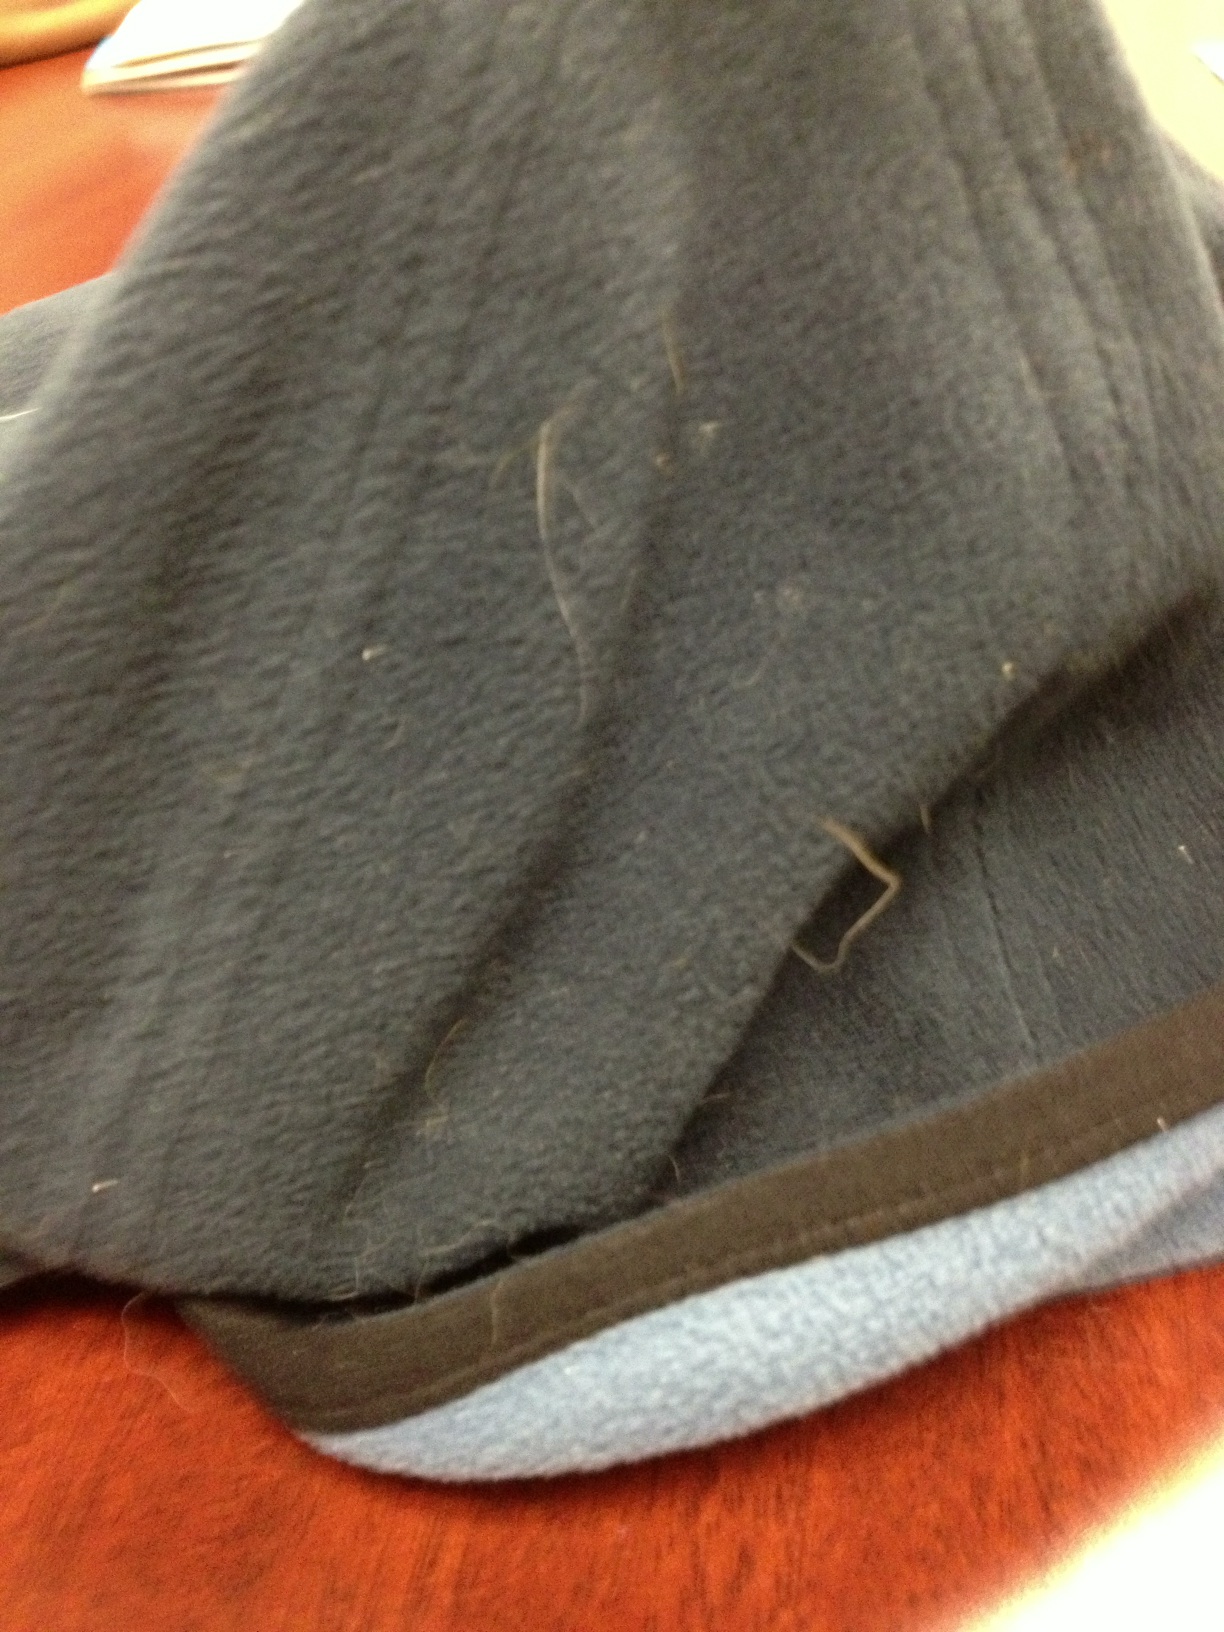Question: What color is it?
Answer: grey